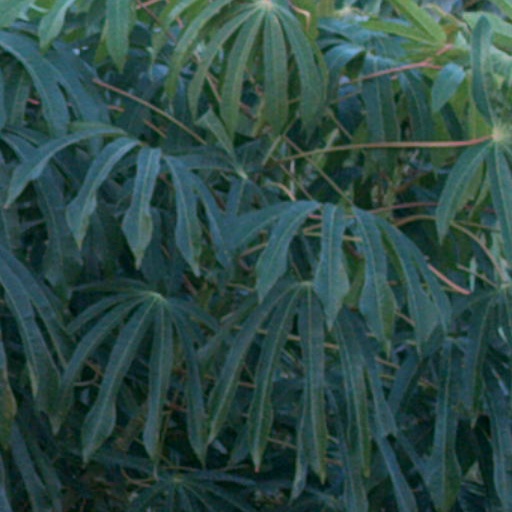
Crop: cassava